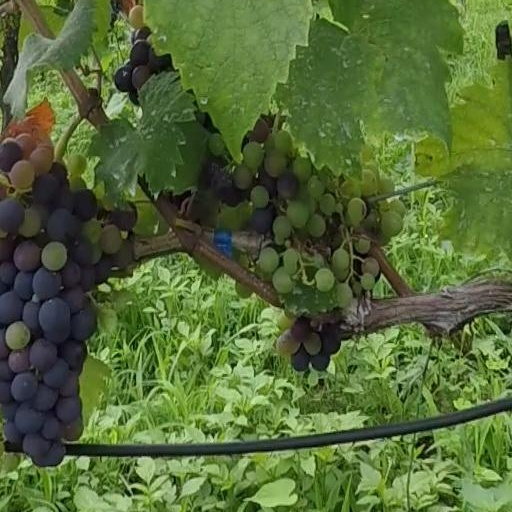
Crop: grape